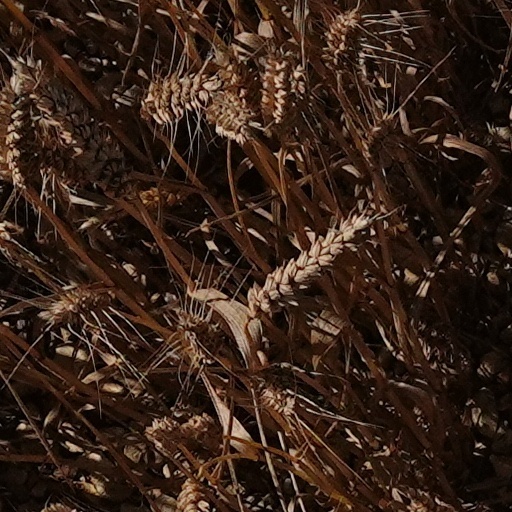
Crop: wheat